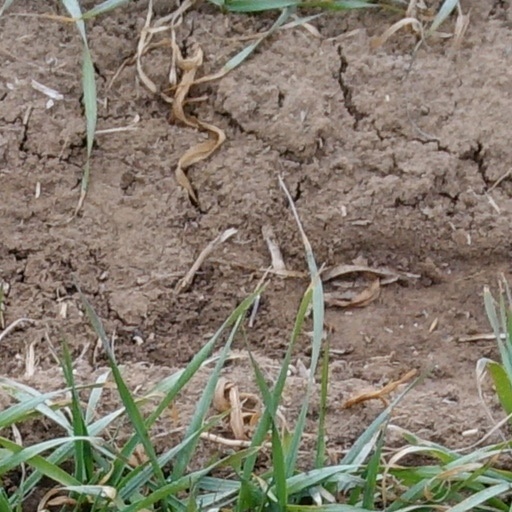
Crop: wheat